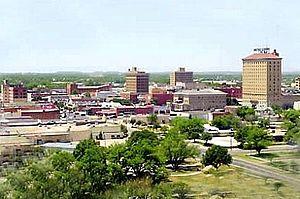
La ville de San Angelo est le siège du comté de Tom Green, dans l’État du Texas, aux États-Unis. Elle comptait 93 200 habitants lors du recensement de 2010.